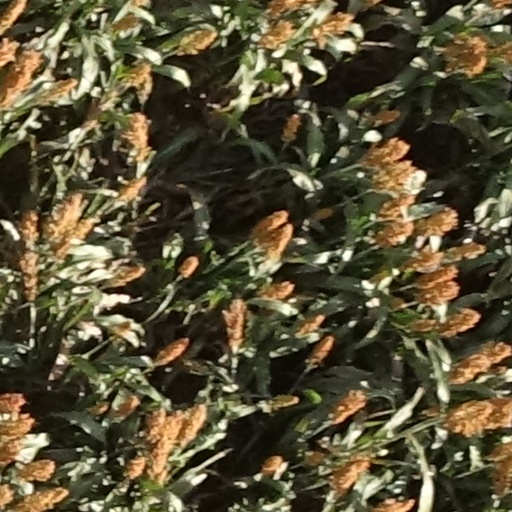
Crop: sorghum